Protestantism in Sichuan

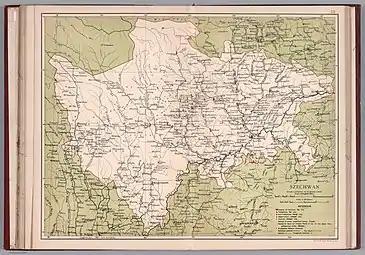
Map of Szechwan specially prepared by Edward Stanford for the China Inland Mission (CIM). The CIM carried out the first Protestant mission in Sichuan, in 1877.

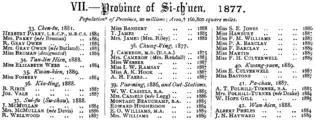
CIM stations and missionaries in Sichuan up to 1889.

Previous to the year 1868, the Protestant Churches of Europe and North America knew little or nothing about the province of Sichuan located in western China. The first Protestant missionaries to visit the province were Griffith John of the London Missionary Society (LMS) and Alexander Wylie of the British and Foreign Bible Society (BFBS). However, this journey did not attempt to establish mission stations in any of the many cities or towns visited. Griffith John's report of the journey was undoubtedly instrumental in drawing attention to that region: "There are a large number of Catholics in the province, and Chungking is one of their strongholds. [...] We must not ignore Szechwan. I hope that we will be able to establish the first Protestant Church in Chungking, and I myself could be the first missionary." However, no other missionaries visited the province again until 1877, when Rev. John McCarthy of the China Inland Mission (CIM, interdenominational), after landing at Wanhsien, travelled via Shuenkingfu to Chungking, where he reached on 1 May of that year. There he rented premises for other CIM missionaries to use as a base.